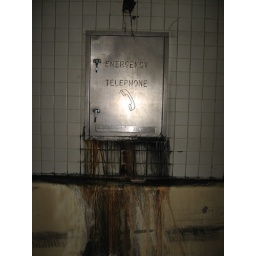
Cool-looking water stain around a emergency telephone in the 3rd Street tunnel, DC.